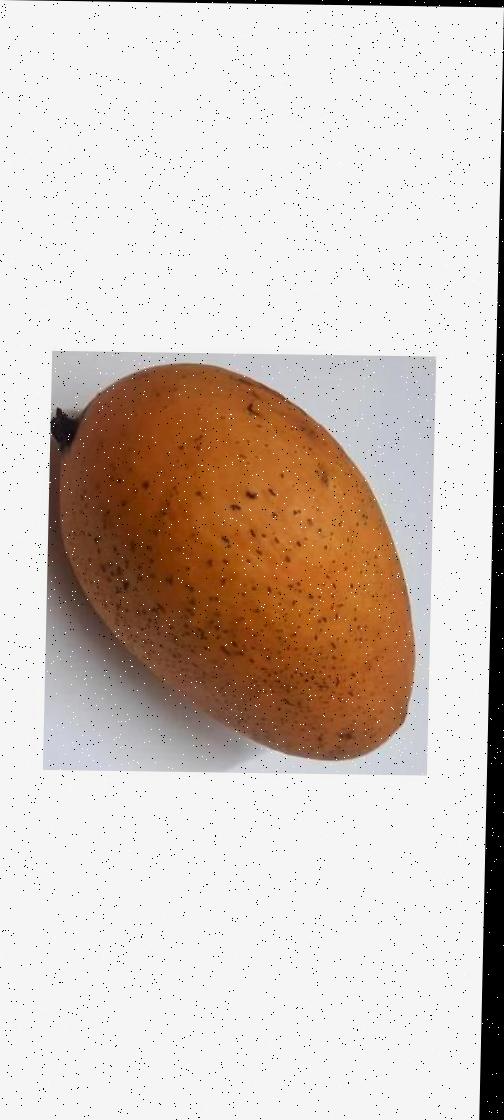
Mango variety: Ashshina Classic